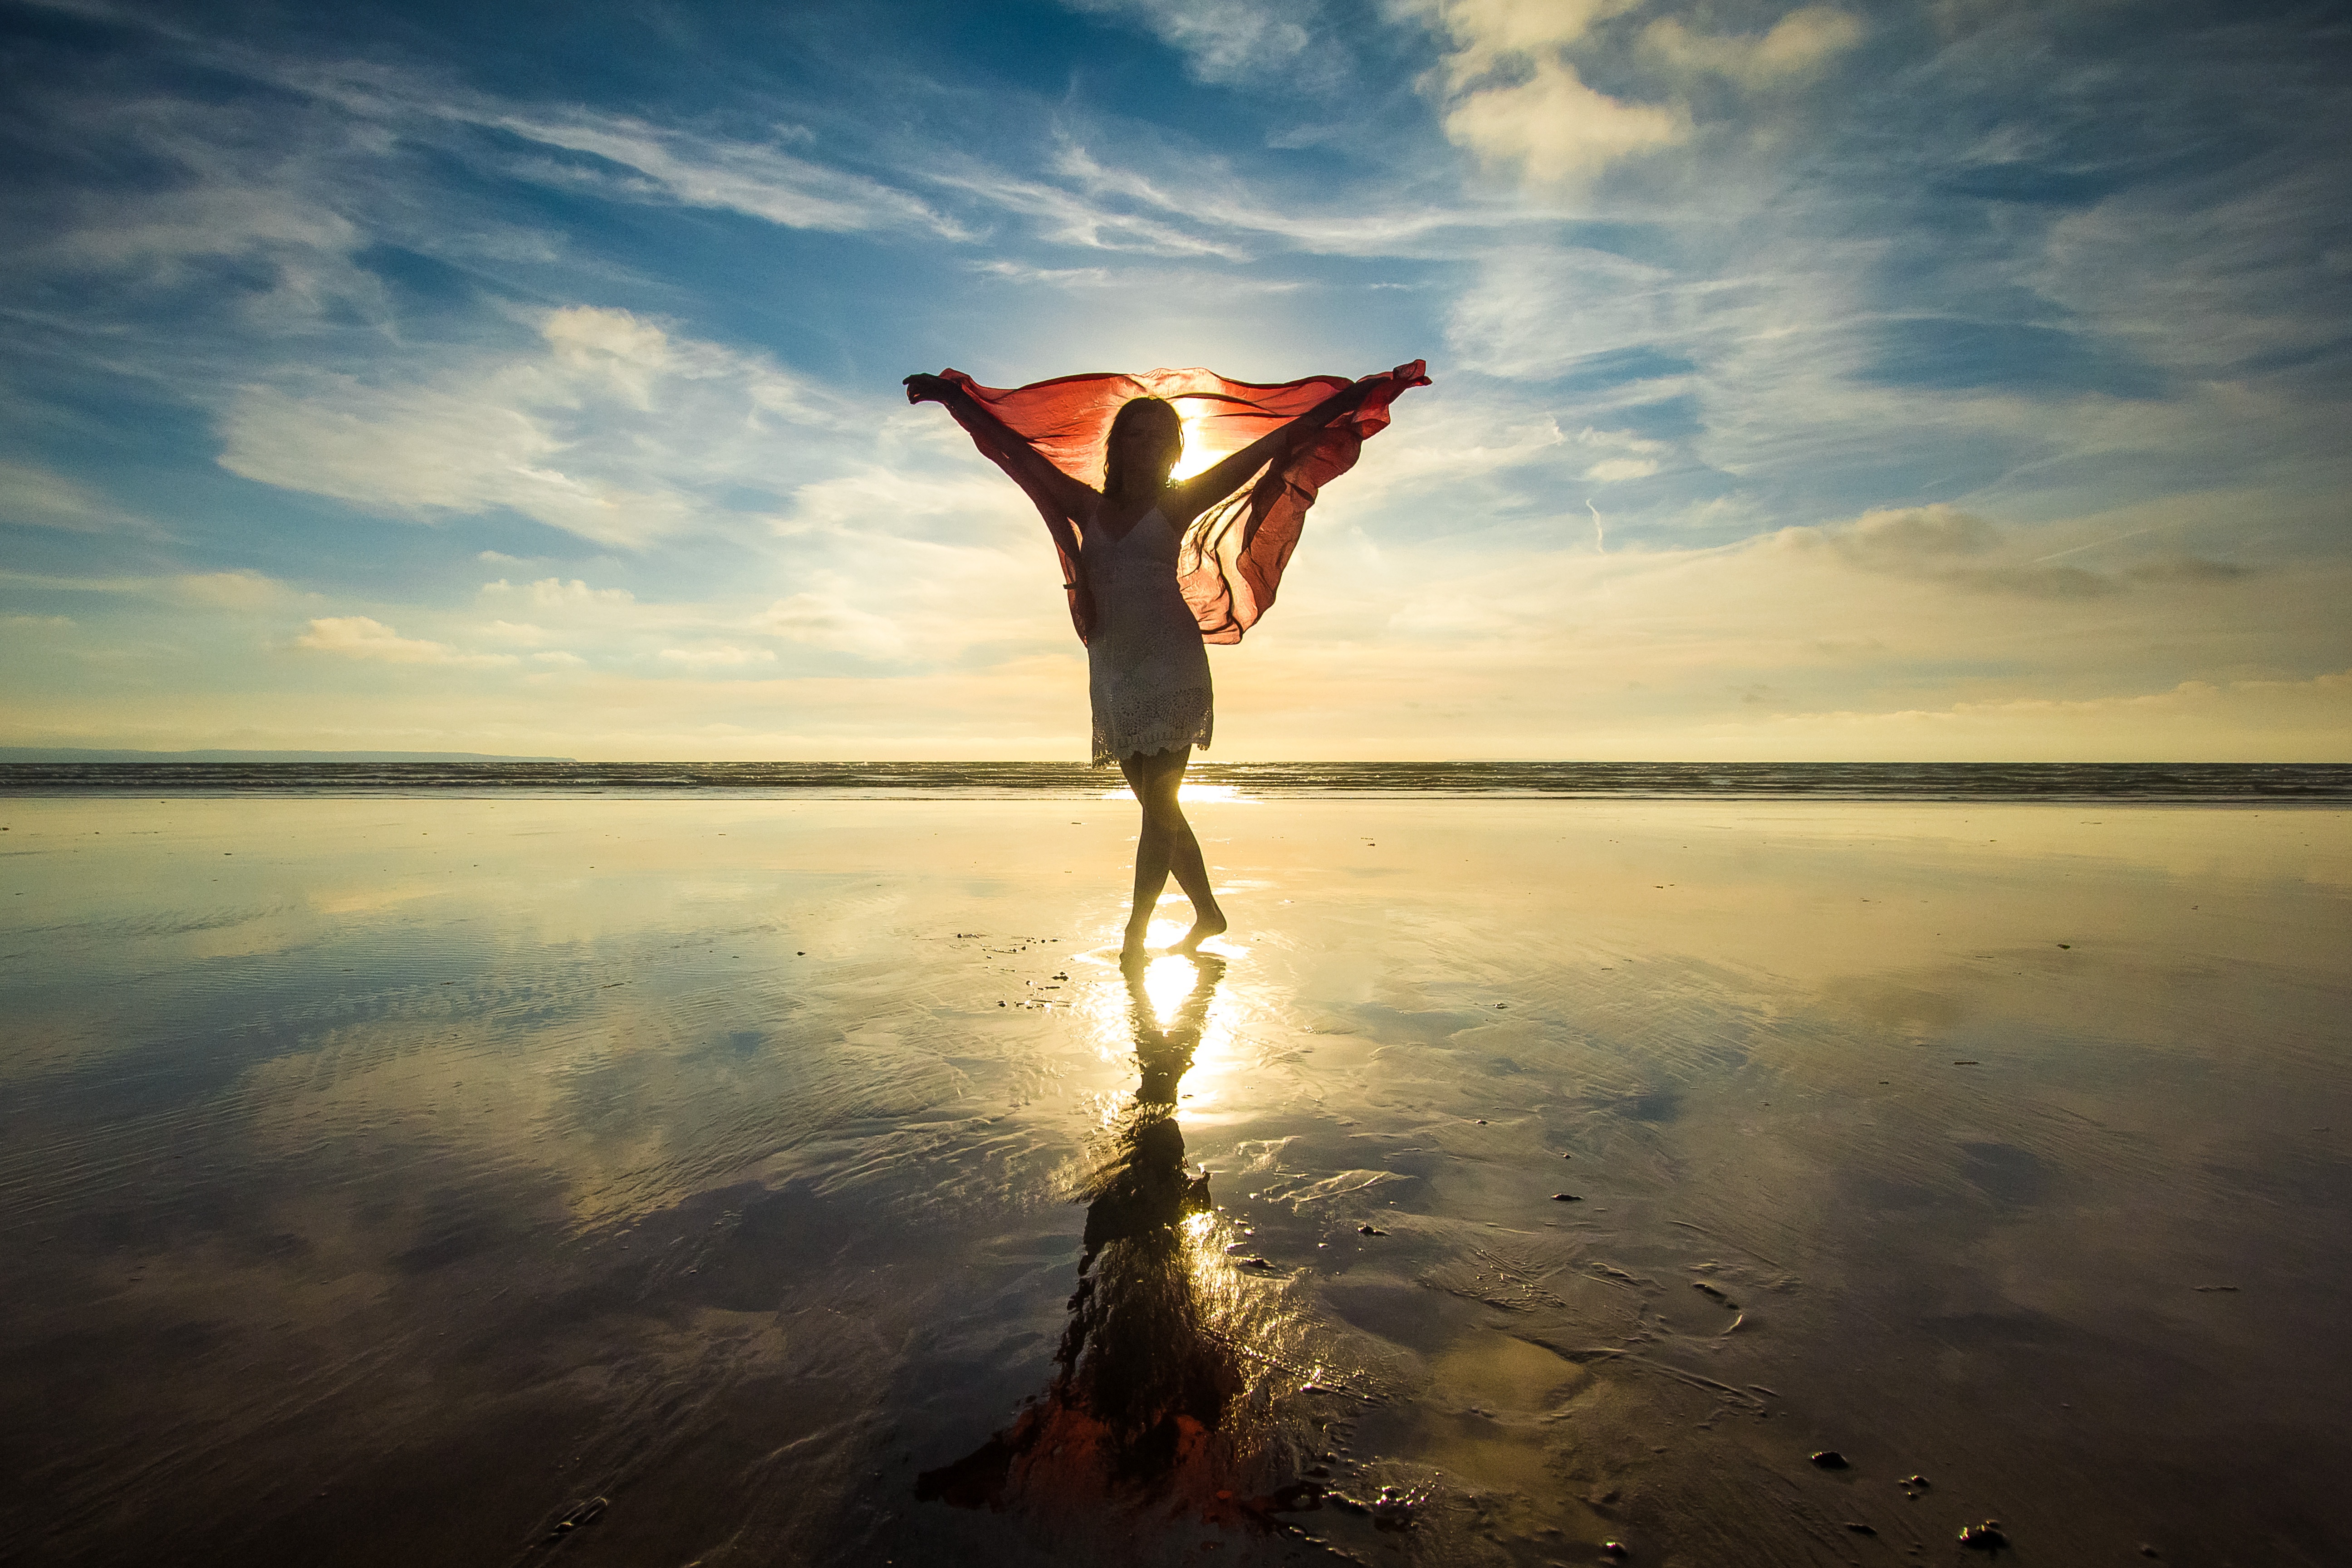
hand, beach, sea, sand, ocean, horizon, silhouette, cloud, woman, sunrise, sunset, sunlight, morning, wave, reflection, low tide, sports, physical fitness